Sky position (RA, Dec in degrees): 232.694, 0.2778
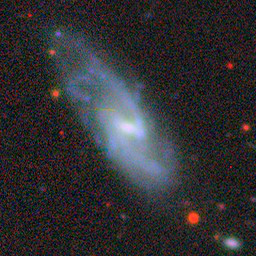
Galaxy morphology: Barred Spiral Galaxies